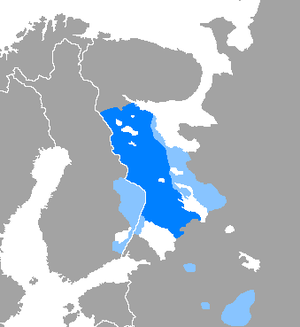
Le carélien est une langue appartenant à la branche fennique de la famille des langues ouraliennes. Il est parlé par les Caréliens, habitants autochtones de la Carélie, vaste région allant du golfe de Finlande à la mer Blanche, à cheval sur la Finlande et la Russie actuelles.